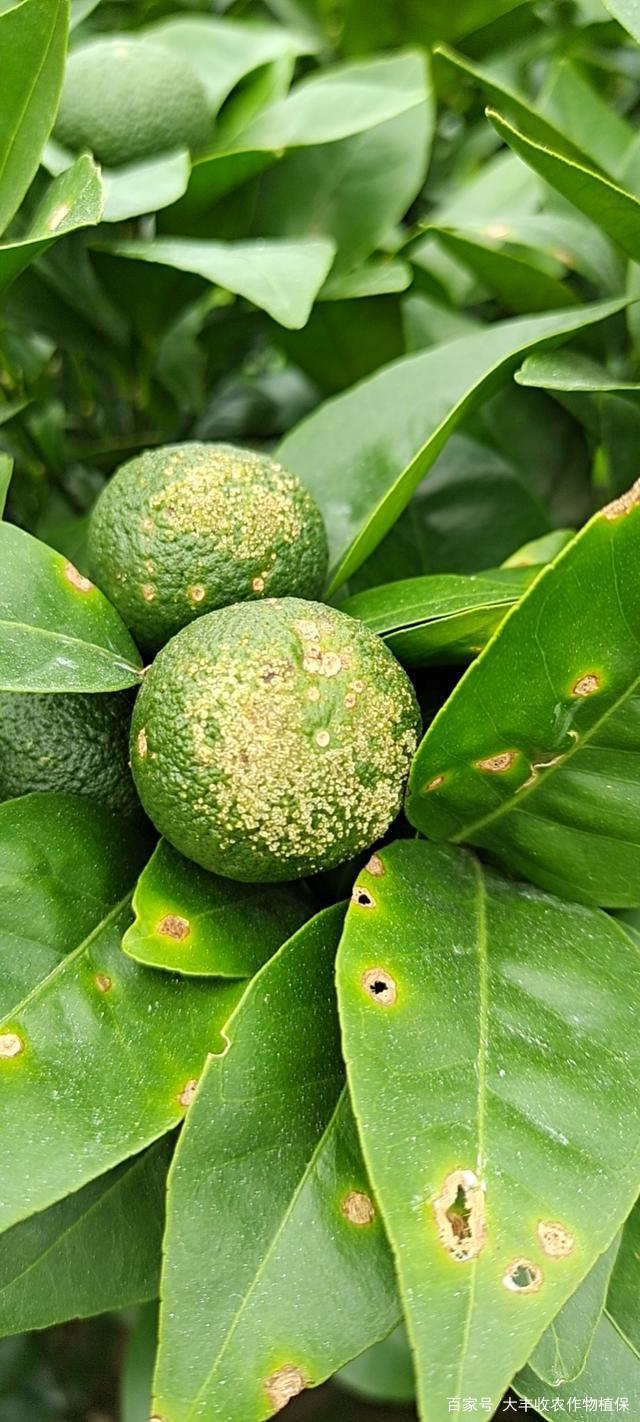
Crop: unknown
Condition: citrus_citrus_canker